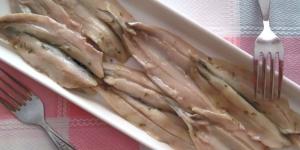
boquerones en vinagre a la andaluza